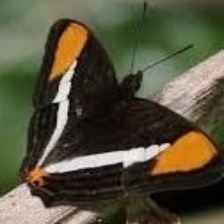
Species: Iphiclus sister